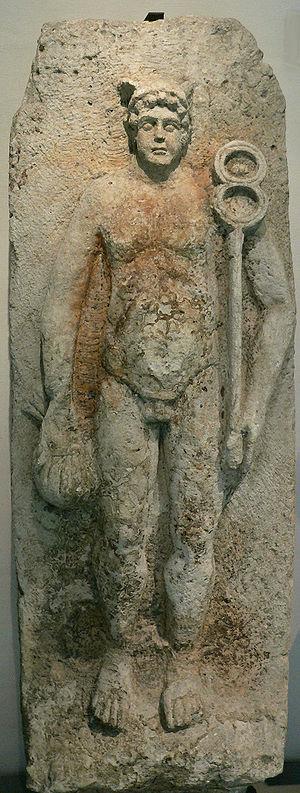
Lutèce est la forme francisée du nom employé par les Romains Lutetia ou Lutetia Parisiorum pour désigner la ville gallo-romaine connue aujourd'hui sous le nom de Paris ainsi que son oppidum.